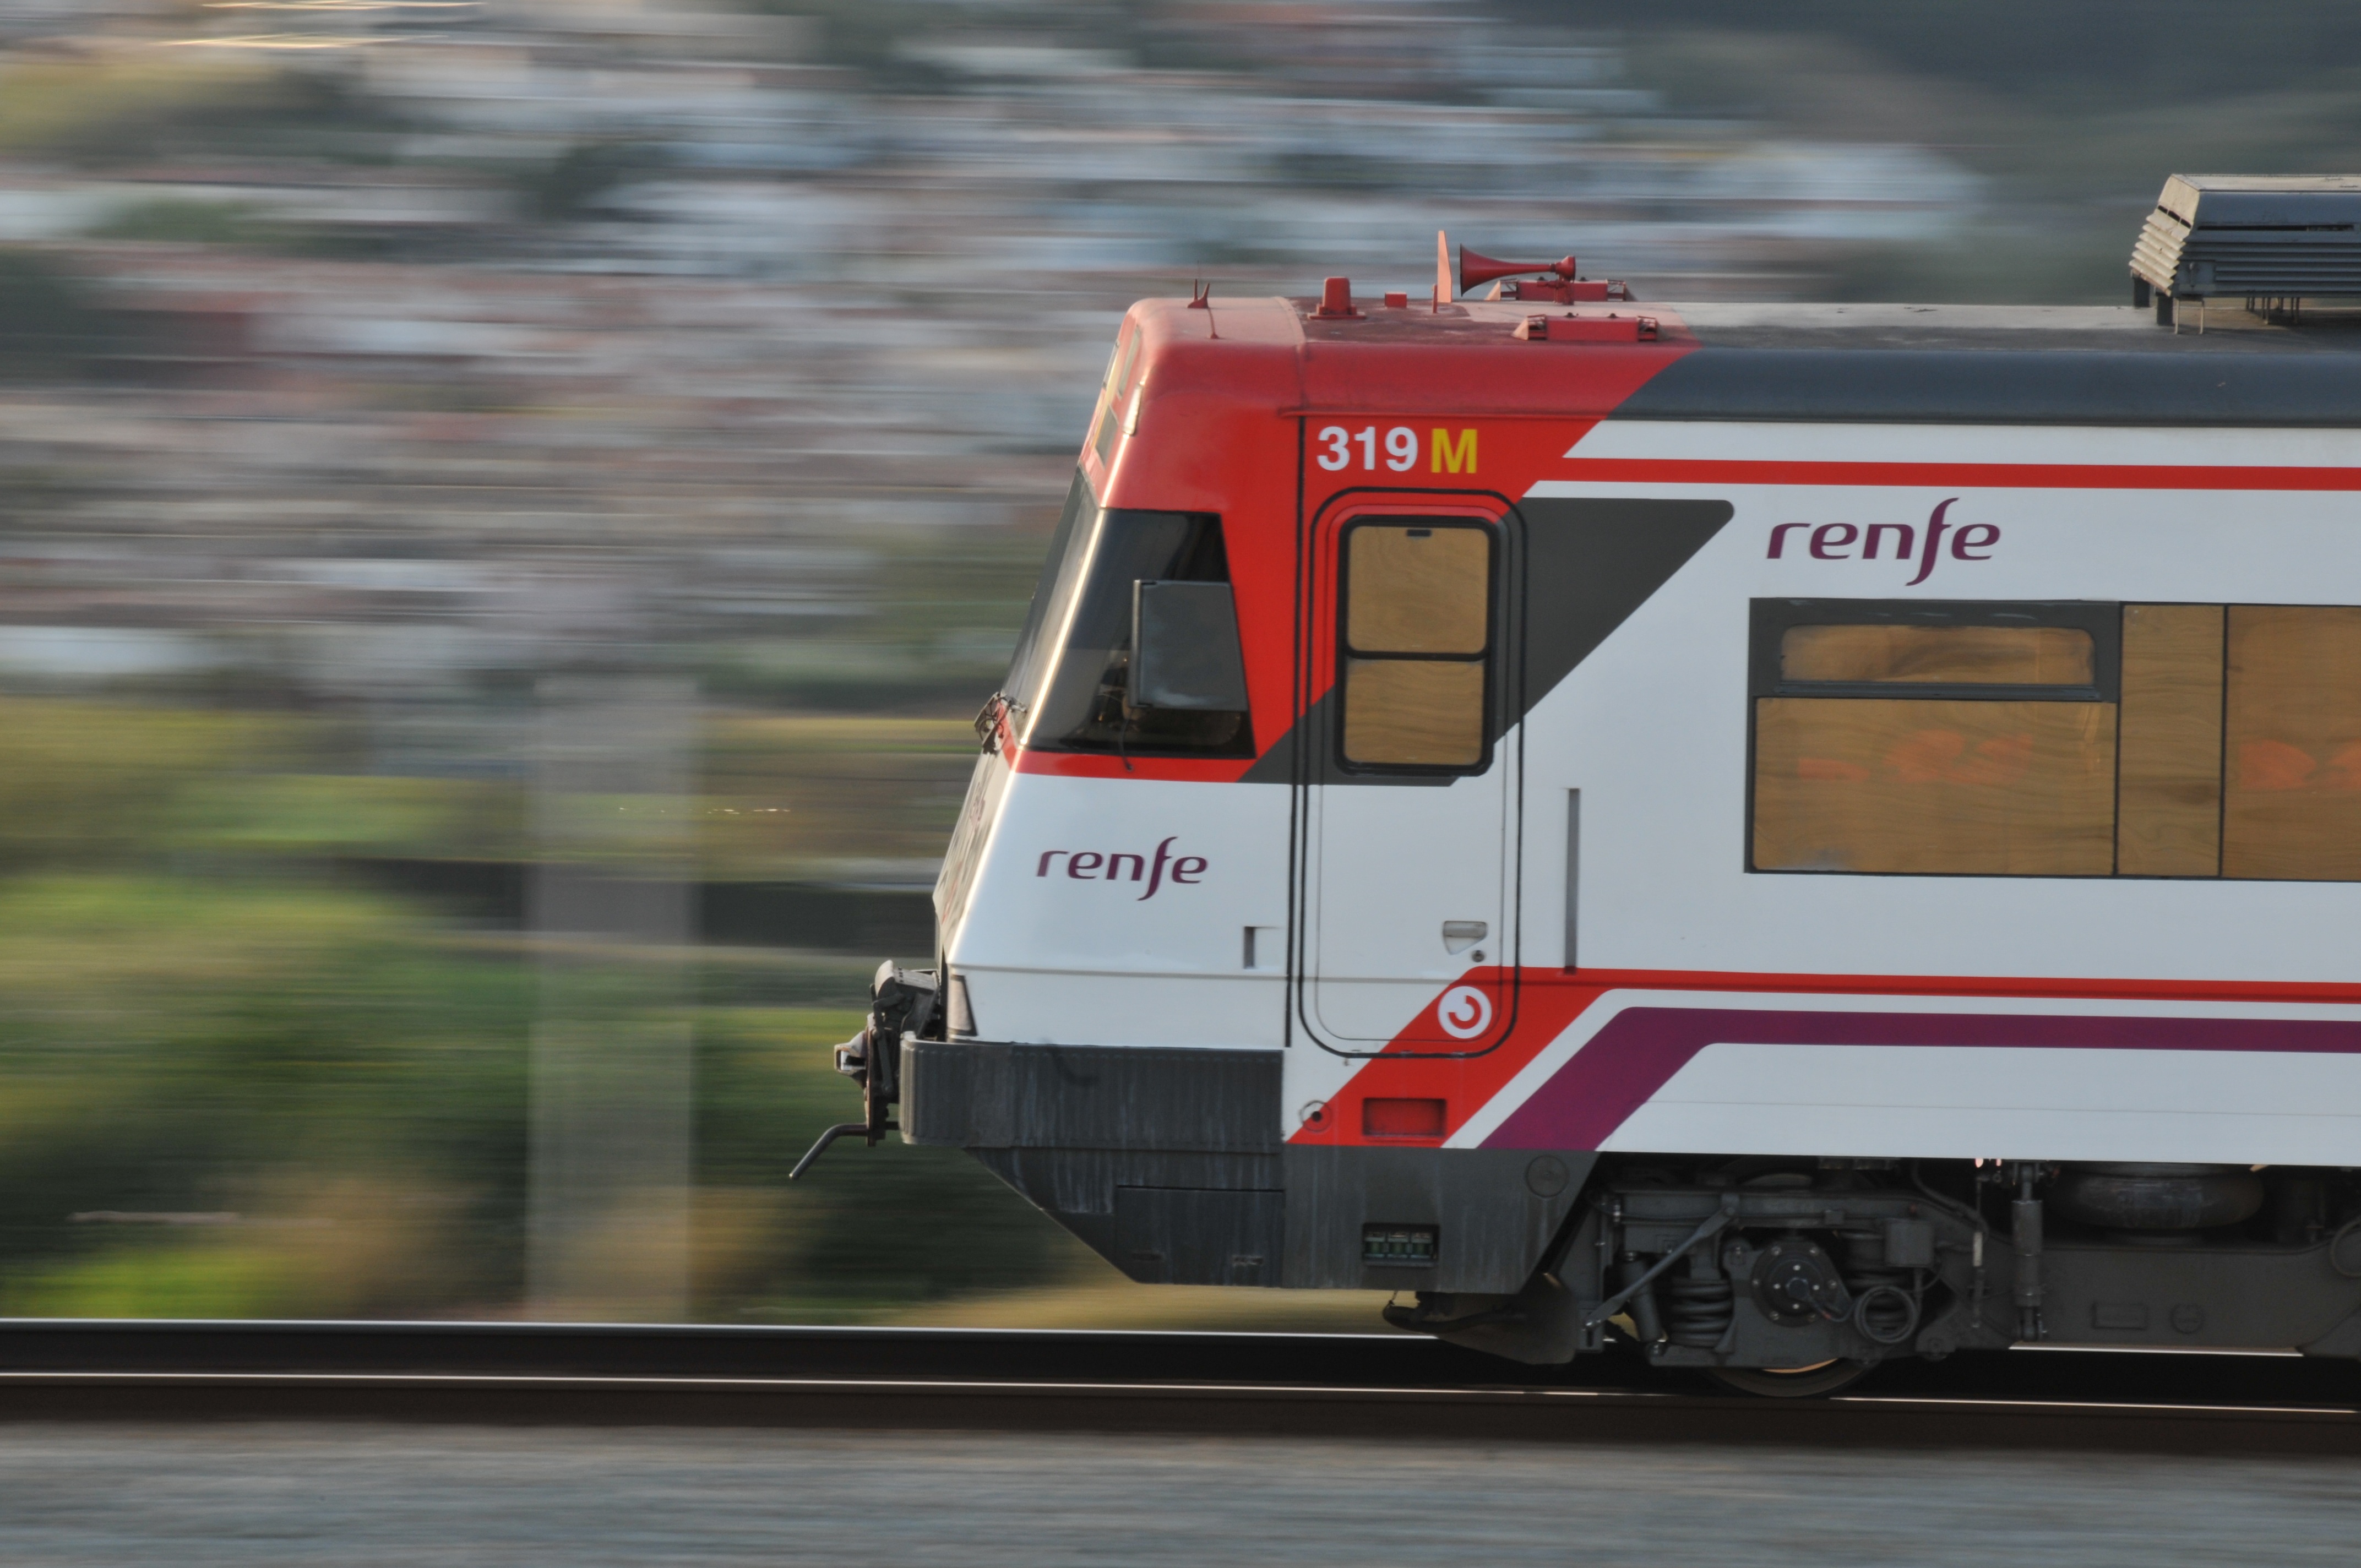
railway, train, travel, transport, vehicle, speed, public transport, locomotive, infrastructure, rails, trains, railways, via, train tracks, rail transport, land vehicle, scanning, railway equipment, rolling stock